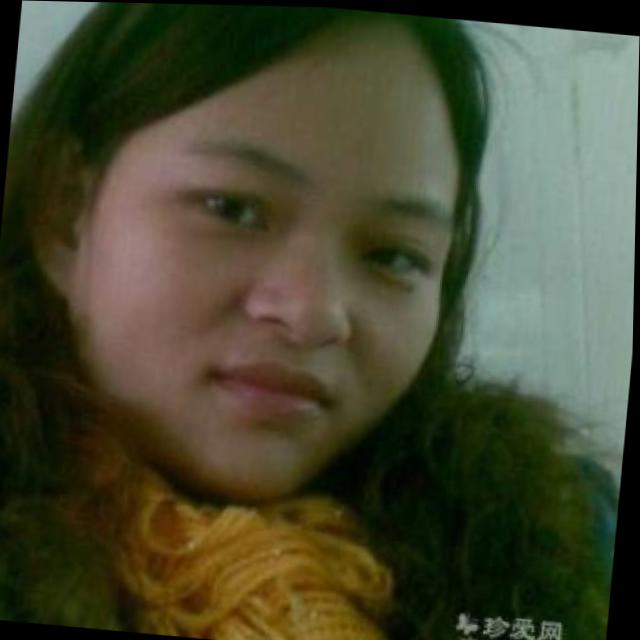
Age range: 21-44